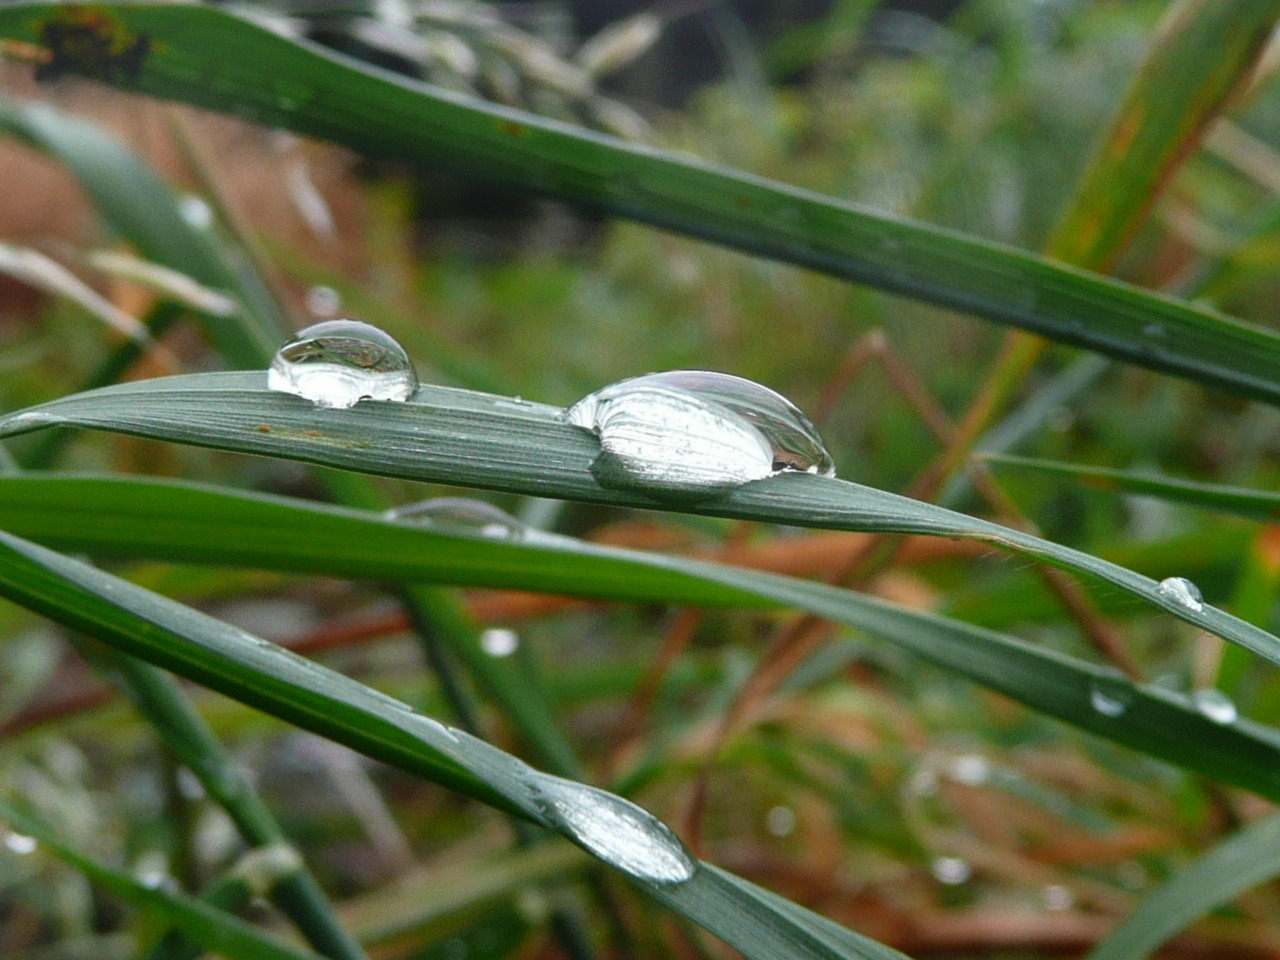
nature, grass, branch, droplet, drop, dew, plant, leaf, flower, wet, wildlife, environment, foliage, green, natural, condensation, fresh, botany, environmental, flora, fauna, freshness, close up, moisture, macro photography, grass family, plant stem